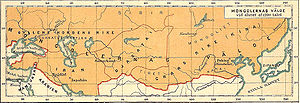
Mongolske kejserdømme / Mongolske ledere
Historisk kort over det mongolske herredømmes udstrækning i slutningen af 1200-tallet
Det mongolske kejserdømme blev etableret af den mongolske Kublai Khan og militære leder Djengis Khan i begyndelsen af det 13. århundrede. Efter omfattende erobringer omfattede riget i det 13. og 14. århundrede størstedelen af de eurasiske steppeområder, herunder Kina, Rusland, Persien samt store dele af Mellemøsten og Østeuropa.